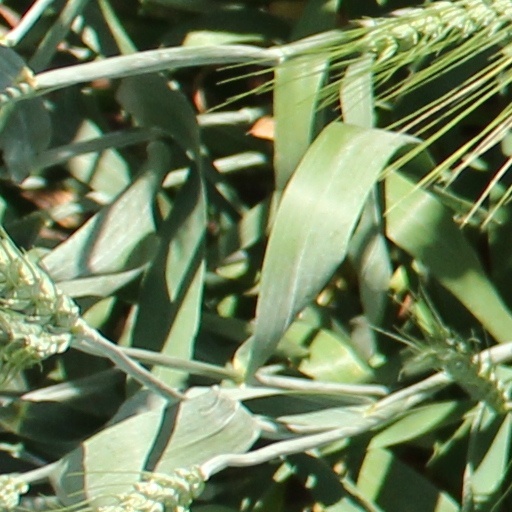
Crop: wheat